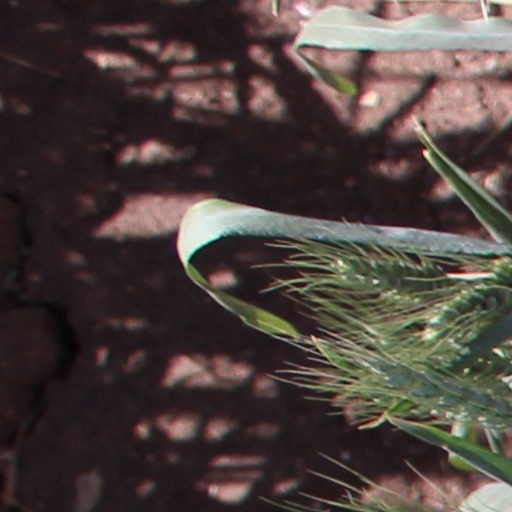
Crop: wheat